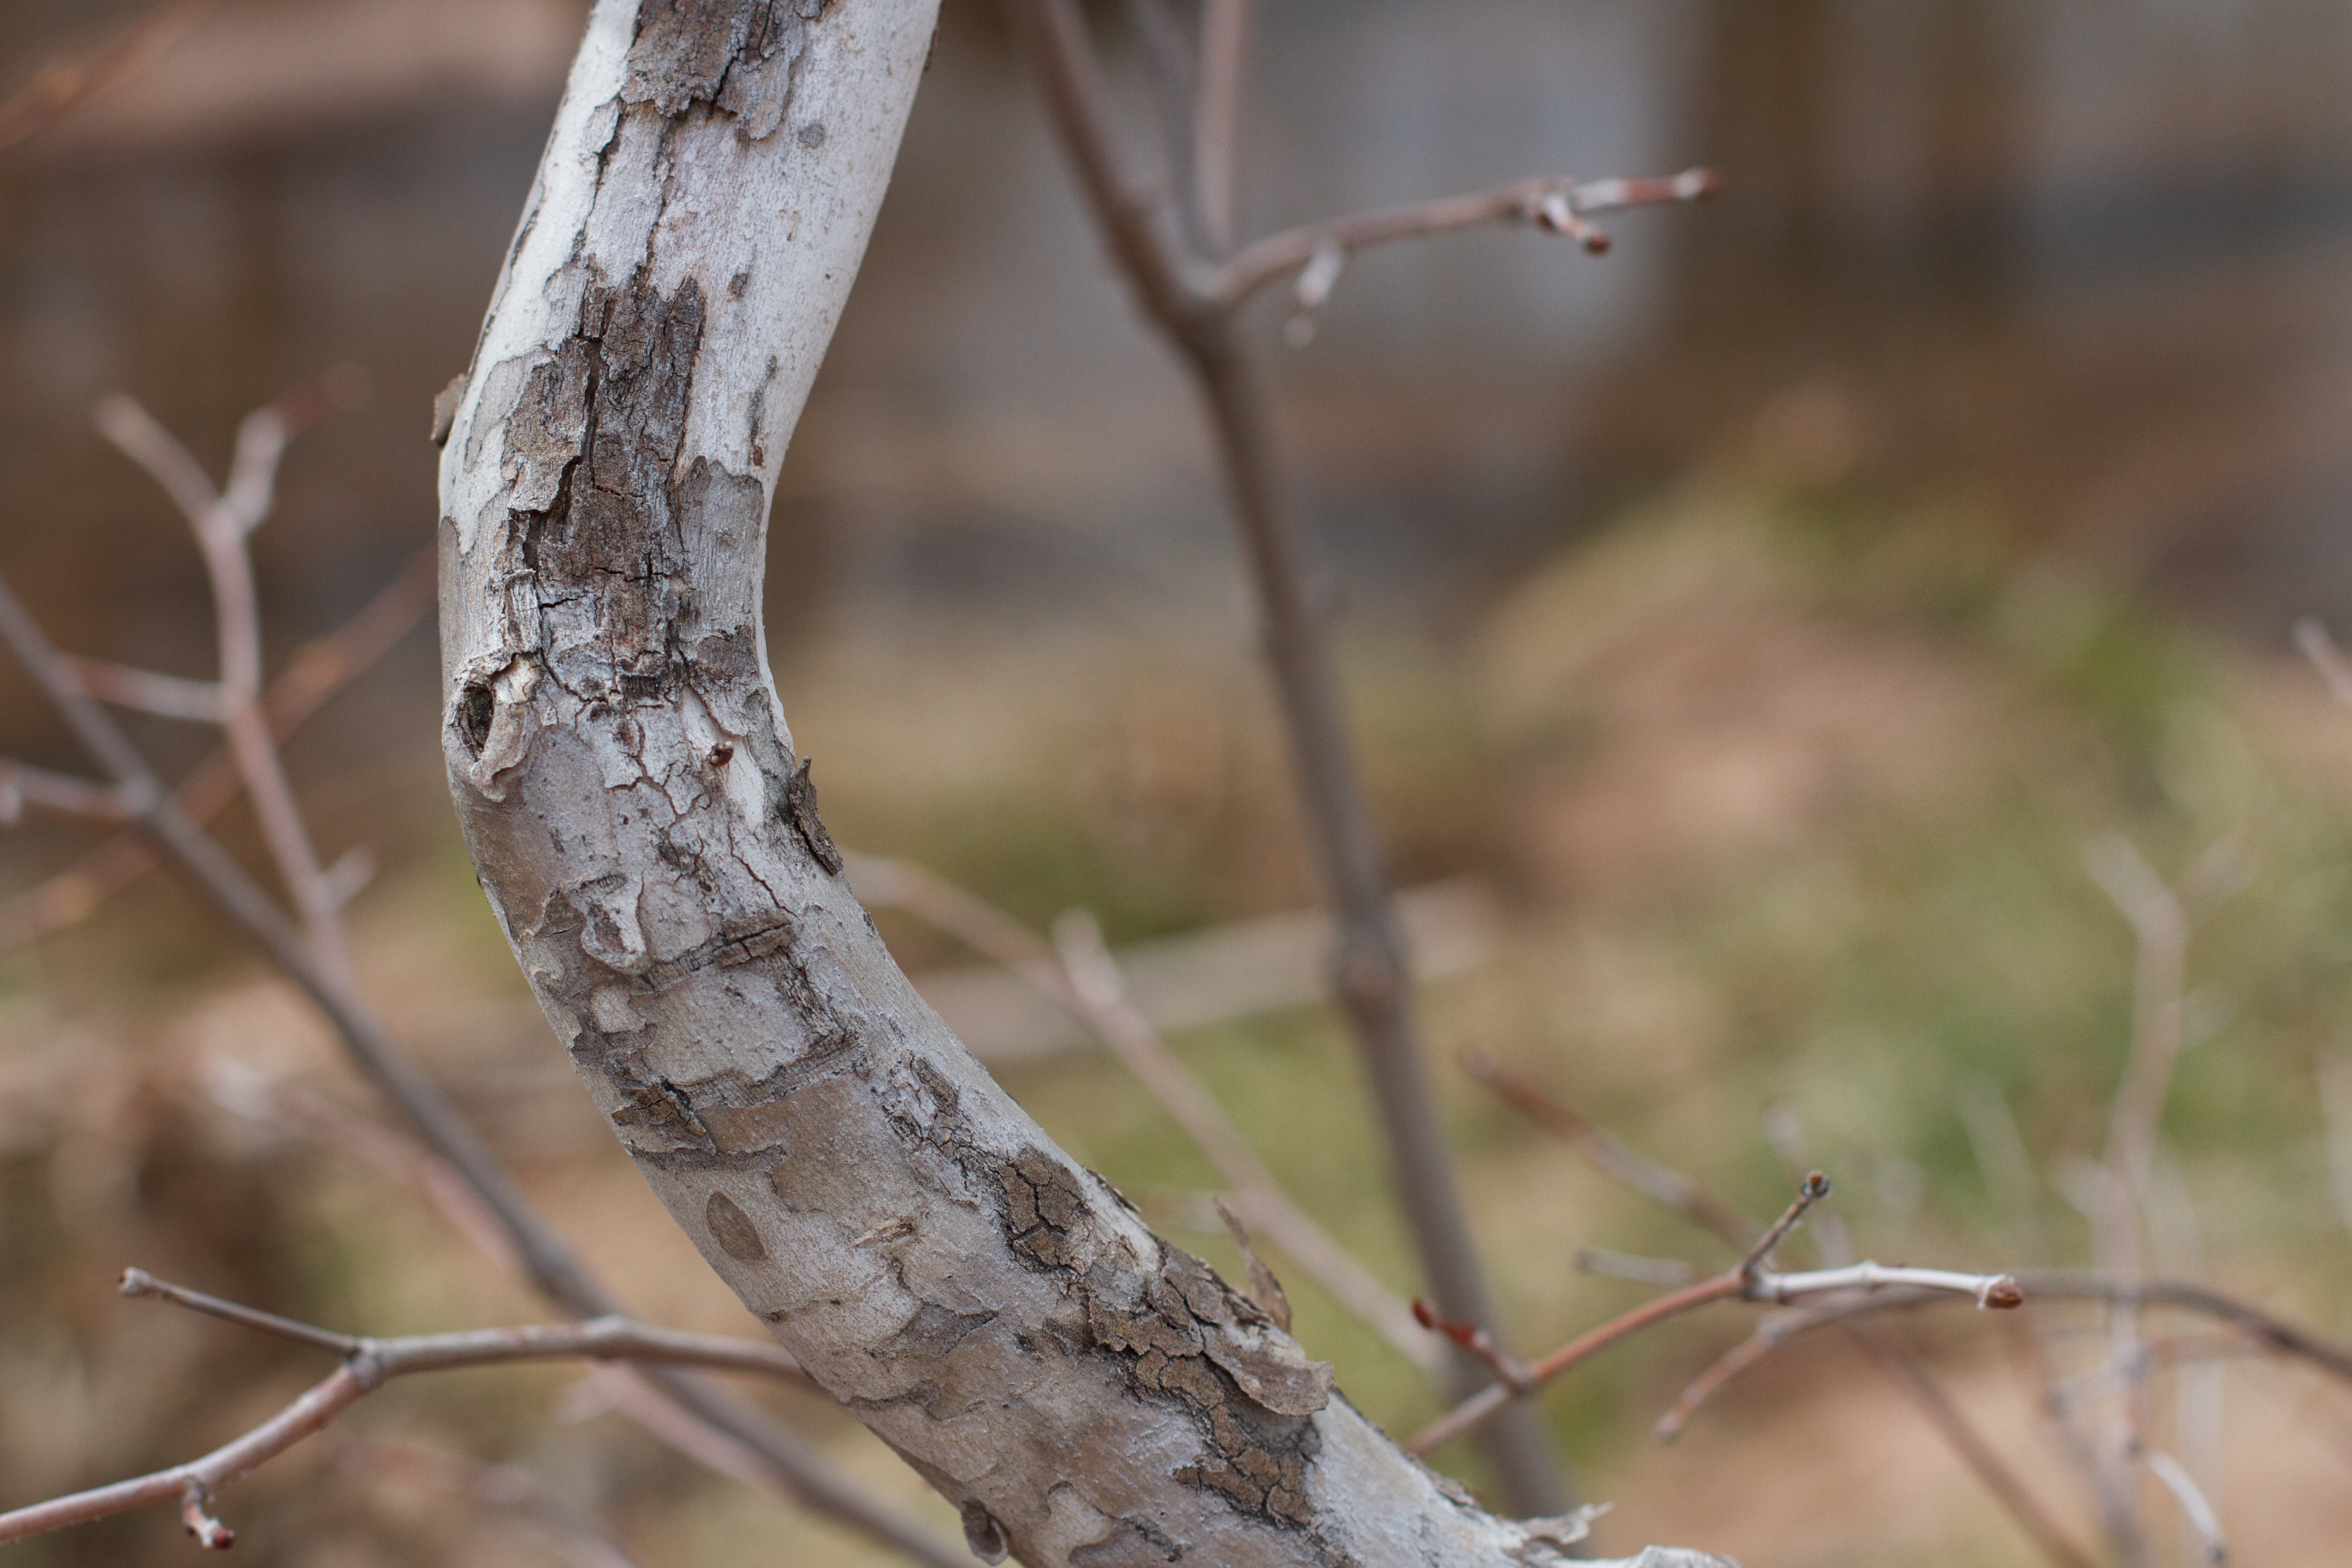
tree, nature, branch, leaf, trunk, wildlife, insect, autumn, fauna, twig, close up, macro photography, plant stem, woody plant, thorns spines and prickles